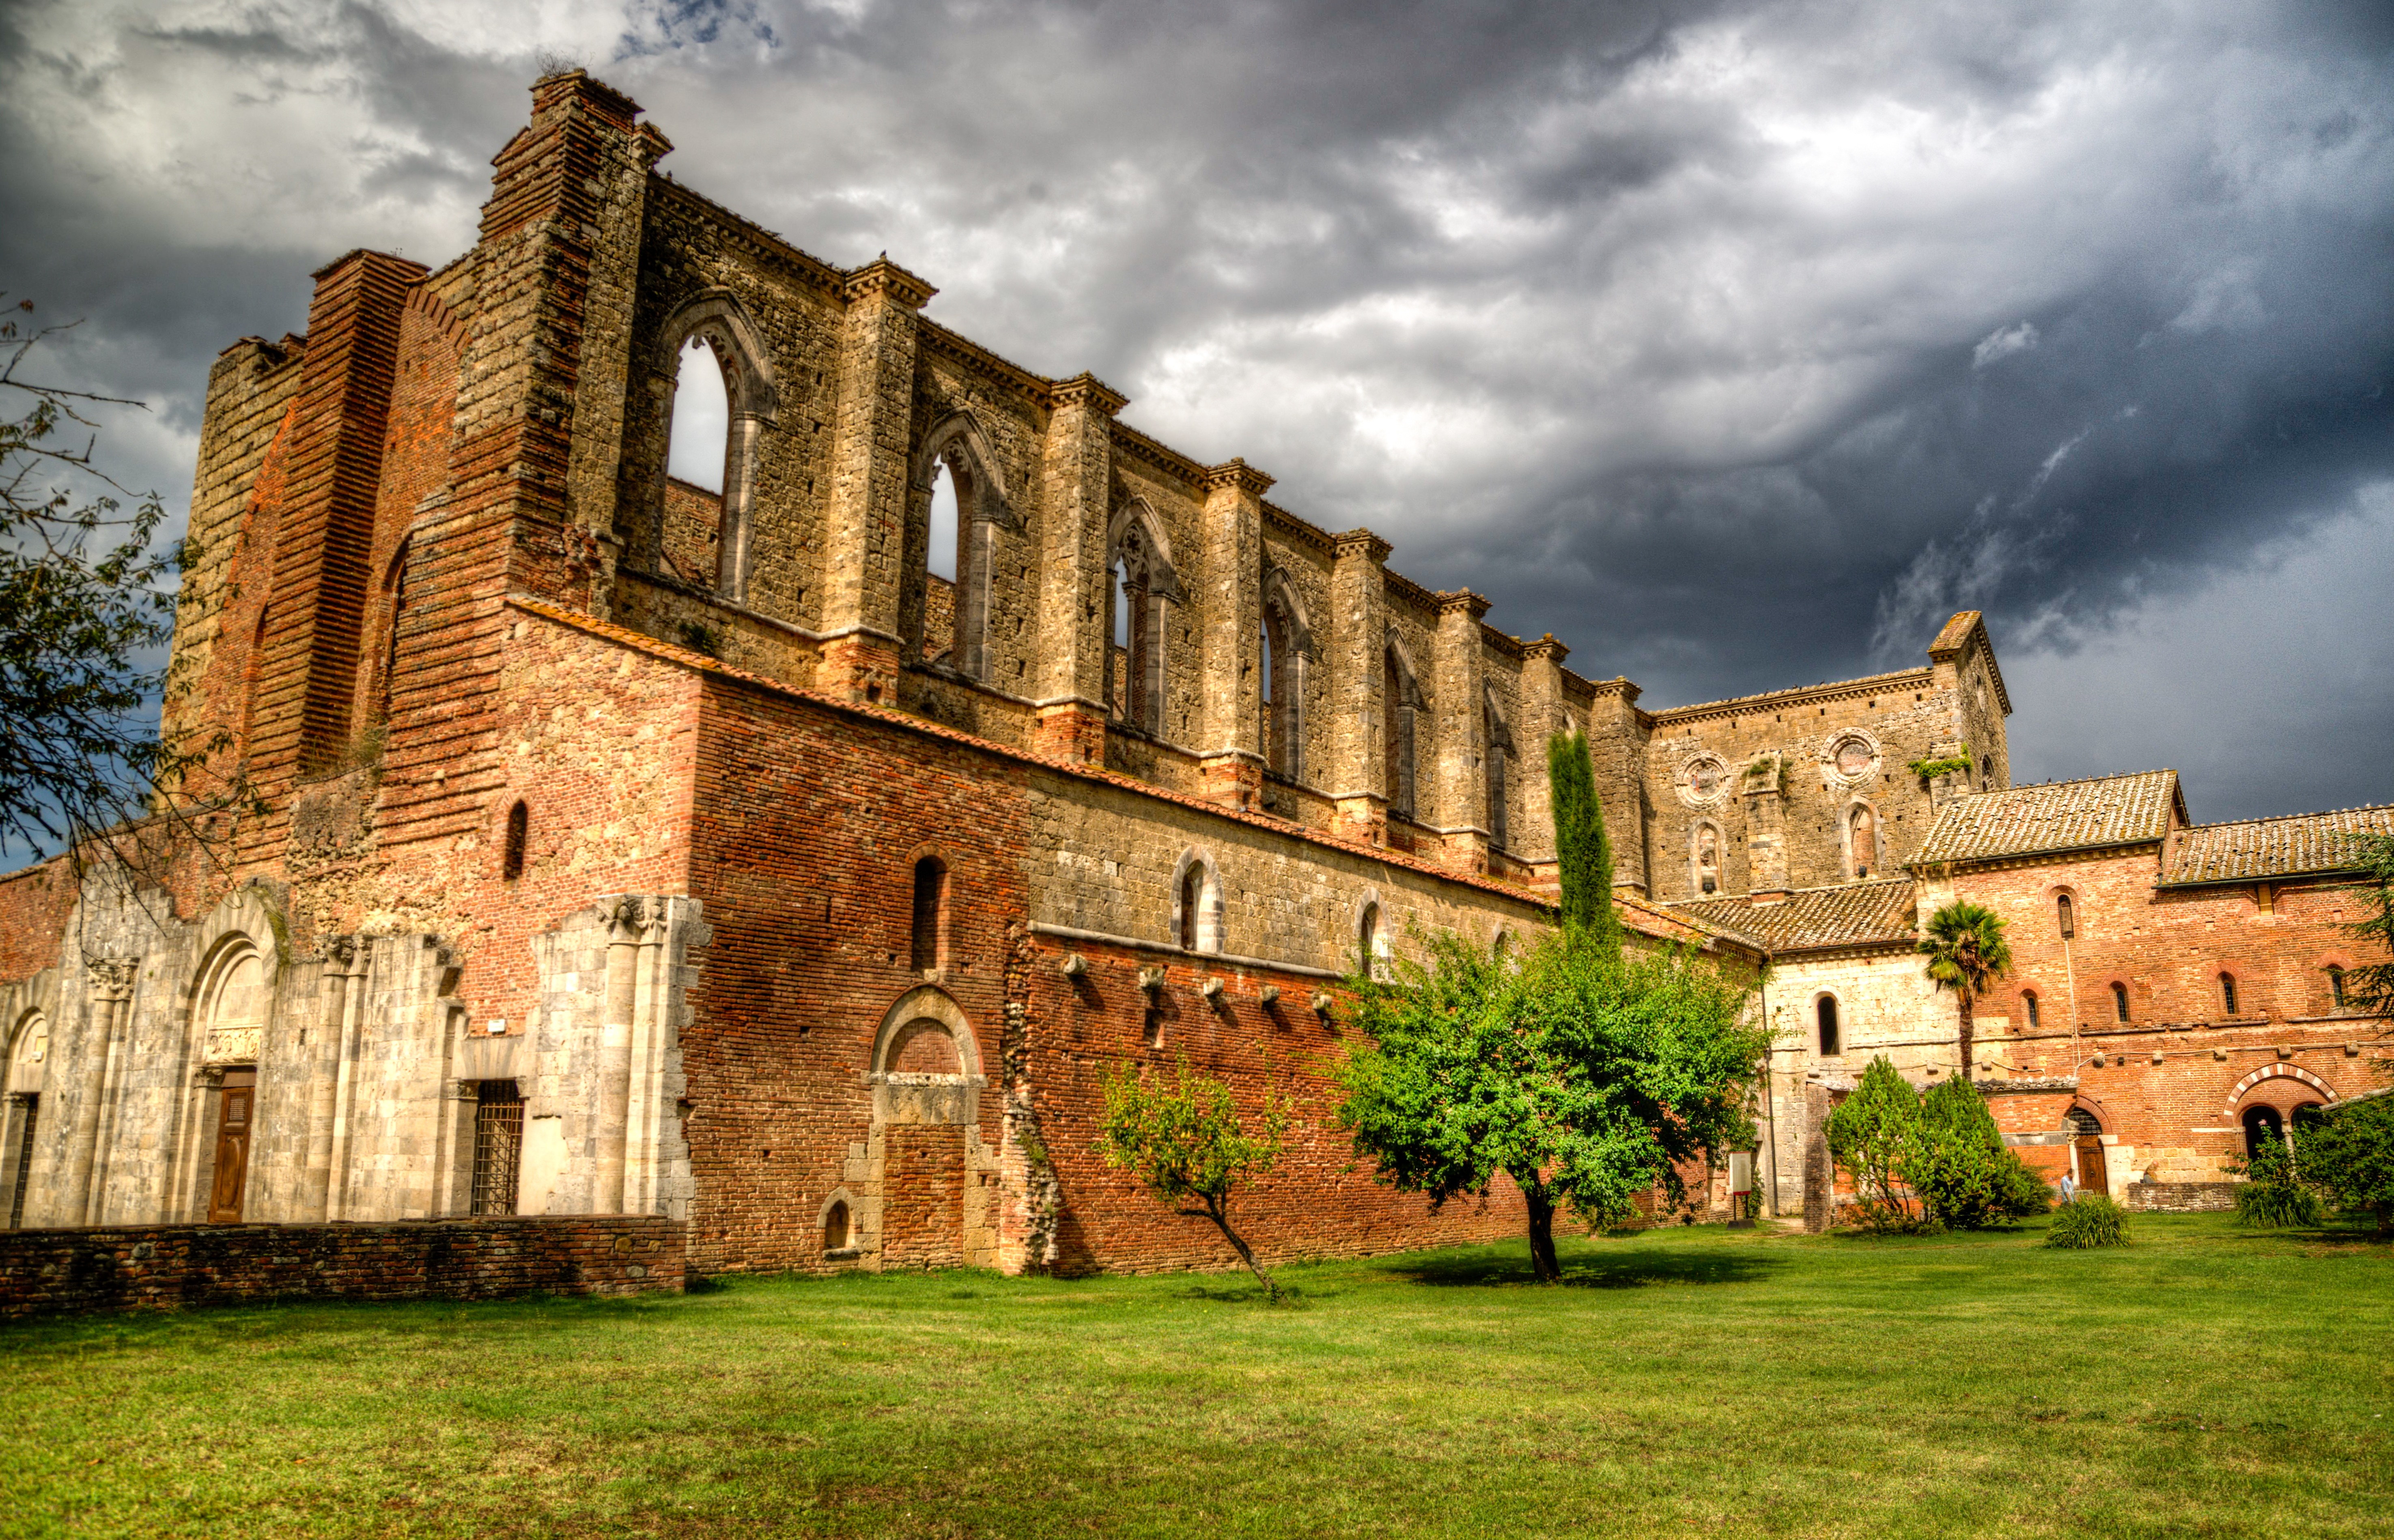
tree, architecture, sun, building, chateau, palace, old, stone, dark, europe, green, weather, religion, castle, ancient, landmark, tuscany, church, cathedral, historic, fortification, ruin, gothic, place of worship, thunder storm, hdr, medieval, clouds, ruins, monastery, abbey, estate, italian, middle ages, rural area, stately home, historic site, ancient history